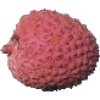
Label: Lychee 1